Joliet, Illinois

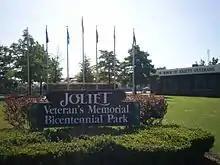
Joliet Veteran's Memorial Bicentennial Park

The Rialto Square Theatre, a favorite haunt of Al Capone and filming location for scenes from Kevin Bacon's film "Stir of Echoes", is on Chicago Street, downtown. Near the theatre, the Joliet Area Historical Museum commemorates the history of Joliet, especially its heritage as a stopping point on U.S. Route 66. Among local landmarks are the Chicagoland Speedway (NASCAR) and the Route 66 Raceway (NHRA).